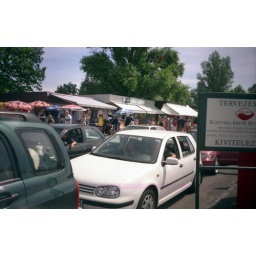
roll1 08 us in the white car waiting for ferry